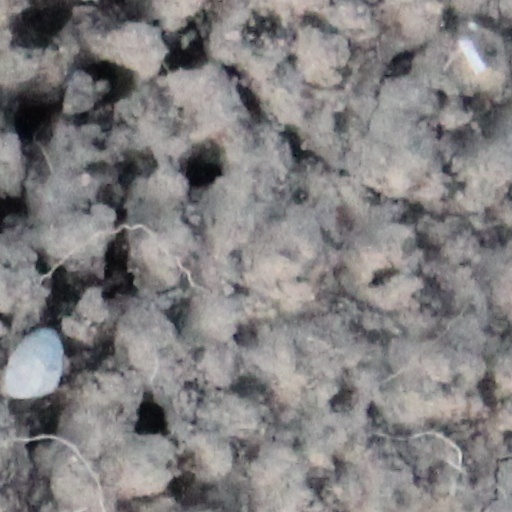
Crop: wheat